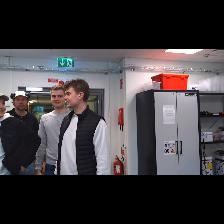
Label: Human